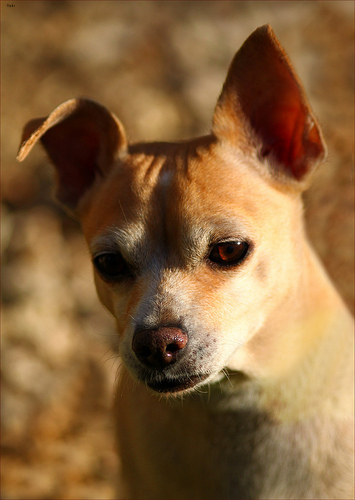
Breed: chihuahua